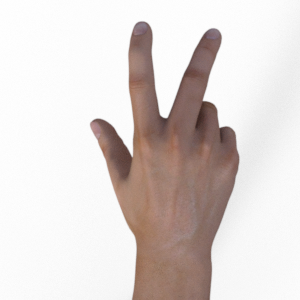
Label: scissors